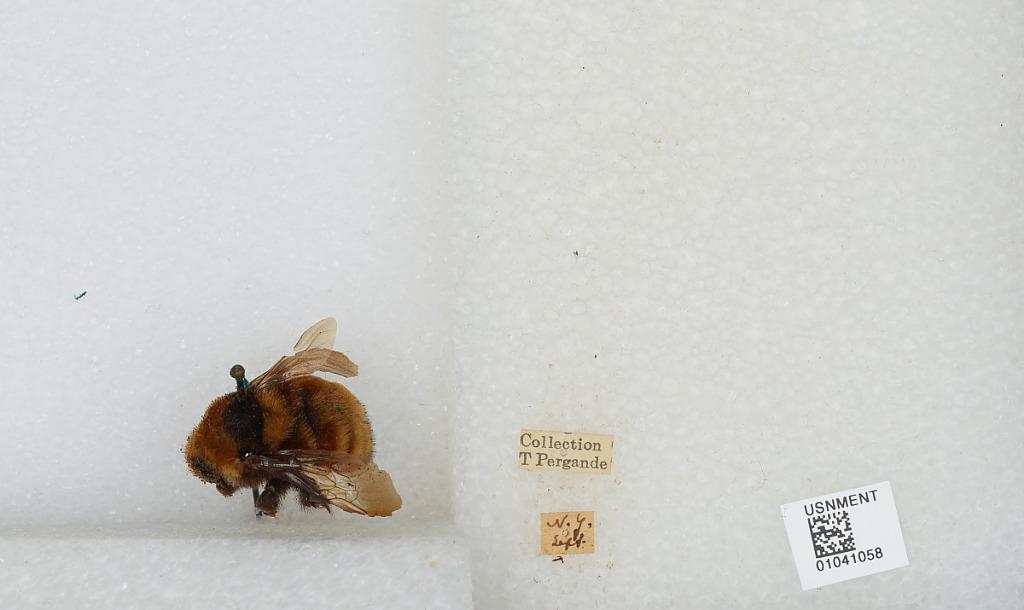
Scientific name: Bombus sp.
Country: United States
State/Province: New York